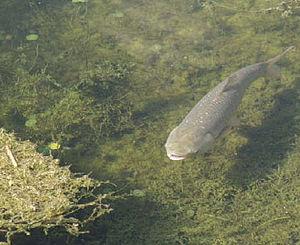
Ctenopharyngodon idella, communément appelé Carpe de roseau, Carpe herbivore, Carpe amour, Amour blanc ou Carpe chinoise, est une espèce de poissons qui se rencontre en Asie mais qui a été également introduite par l'homme dans d'autres pays où elle peut se révéler invasive comme les autres carpes asiatiques.